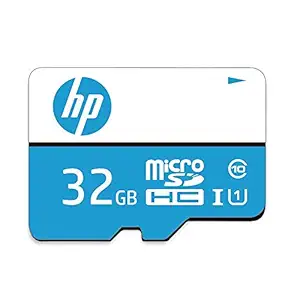
HP 32GB Class 10 MicroSD Memory Card (U1 TF Card 32GB)
Category: Electronics
Price: 369 (list price: 1600)
Rating: 4.0 (32,625 ratings)
About this product: HP 32GB Class 10 MicroSD Memory Card (U1 TF Card 32GB)|Class 10, UHS-I, U1 Memory Card with Adapter|Perfect for storing and transferring more mobile content across your devices, including photos, music and movies for entertainment or apps and e-books for school or work|Ideal for the latest tablets, PCs, smartphones and mobile devices|16-128GB: Read speed up to 80MB/s, write minumum 30MB/s|Importer Details: Fortune marketing Pvt Ltd D1/2 -Okhla Industrial Area Phase -II New Delhi 110020|Country of Origin: Taiwan